Kalashnikov Concern

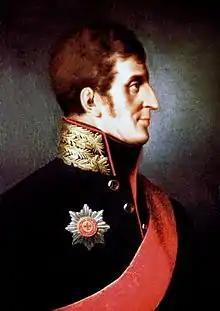
Andrey Deryabin, chief mining engineer of the Izhevsk iron works as well as head of the Izhevsk armory

On 10 June 1807 by the decree of the Emperor of All Russias Alexander I a firearms factory was established in the city of Izhevsk, the construction and operation of which was headed by the chief mining engineer of the city ironworks Andrey Deryabin. Architects, Semyon Yemelyanovich Dudin and Andrey Deryabin developed a long-term master plan for further comprehensive development of the arsenal. Due to the proximity of the ironworks, the armory was supposed to be built on the bank of the Izh River, which immediately solved the problem of raw material supply.